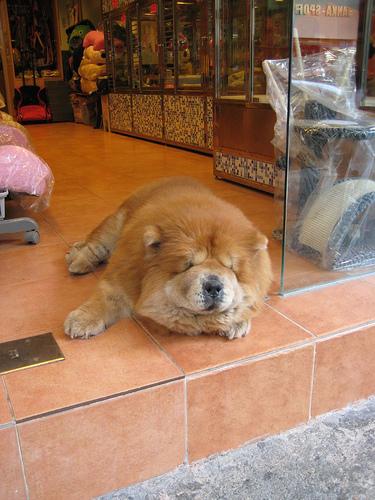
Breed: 329-n000119-chow